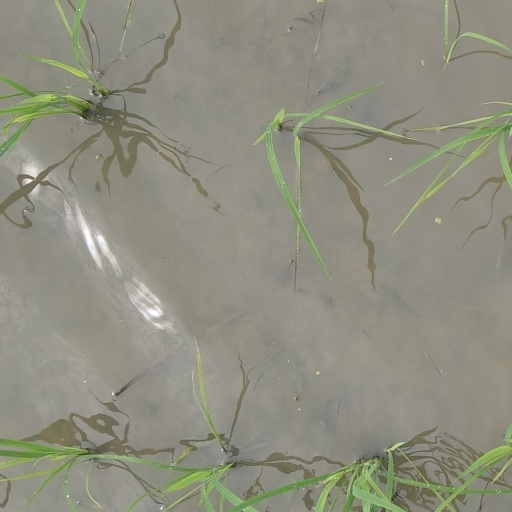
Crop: rice